Derelict (film)

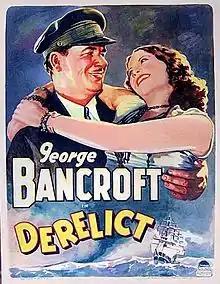
Theatrical release poster

Derelict is a 1930 American pre-Code adventure film directed by Rowland V. Lee and written by Grover Jones and William Slavens McNutt. The film stars George Bancroft, Jessie Royce Landis and William "Stage" Boyd. The film was released on November 22, 1930, by Paramount Pictures.